Blenda Björck

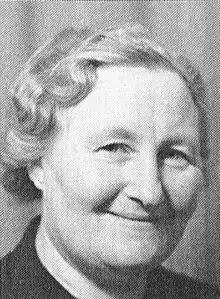
Blenda Björck 1885 SPA (cropped)

Blenda Björck (1885-1978) was a Swedish politician (Swedish Social Democratic Party).